Prosecution of Donald Trump in New York

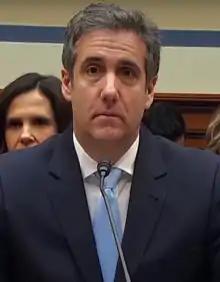
Michael Cohen, pictured in 2019, testified over four days.

On May 4, 2023, Trump's lawyers asked for the case to be moved to a federal court (though it would remain a state-law prosecution conducted by the Manhattan DA), arguing that it involved alleged conduct somehow "performed while in office"—despite the potential federal election-law violations not being specified and occurring prior to Trump's inauguration. As proceedings continued in the New York Supreme Court, Bragg asked for the removal request to be dismissed, arguing that Trump had failed to establish that he was an officer of the United States during his presidency, to which the defense expounded its initial argument. Even if the case had been moved to federal court, New York state law would have continued to apply.